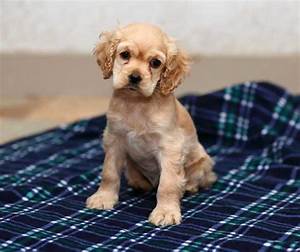
Label: cane